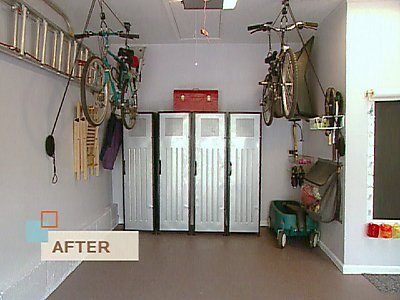
Room type: garage